Jānis Lidmanis

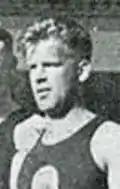
Jānis Lidmanis, possibly in 1935

Jānis Lidmanis (18 January 1910 – 29 November 1986) was a Latvian footballer and basketballer.